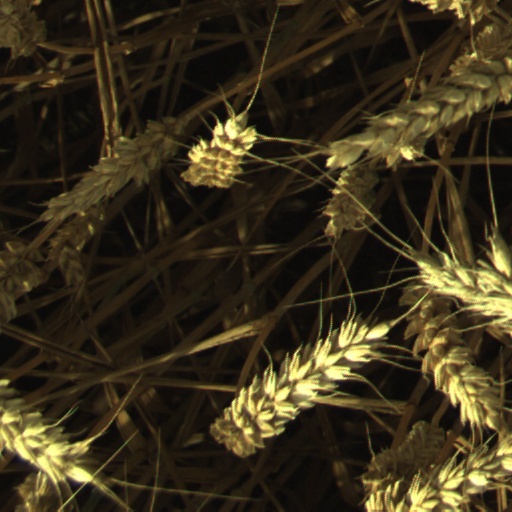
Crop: wheat